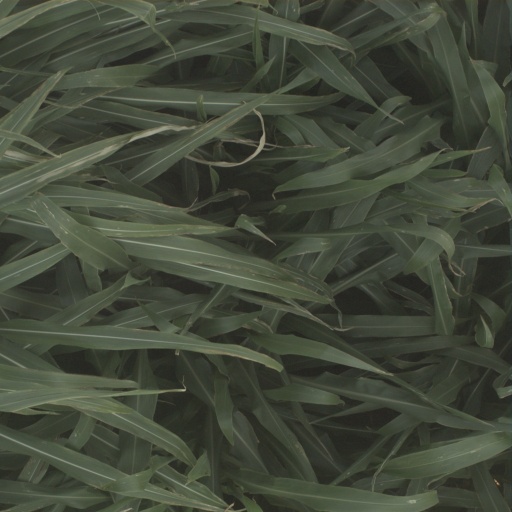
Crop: sorghum